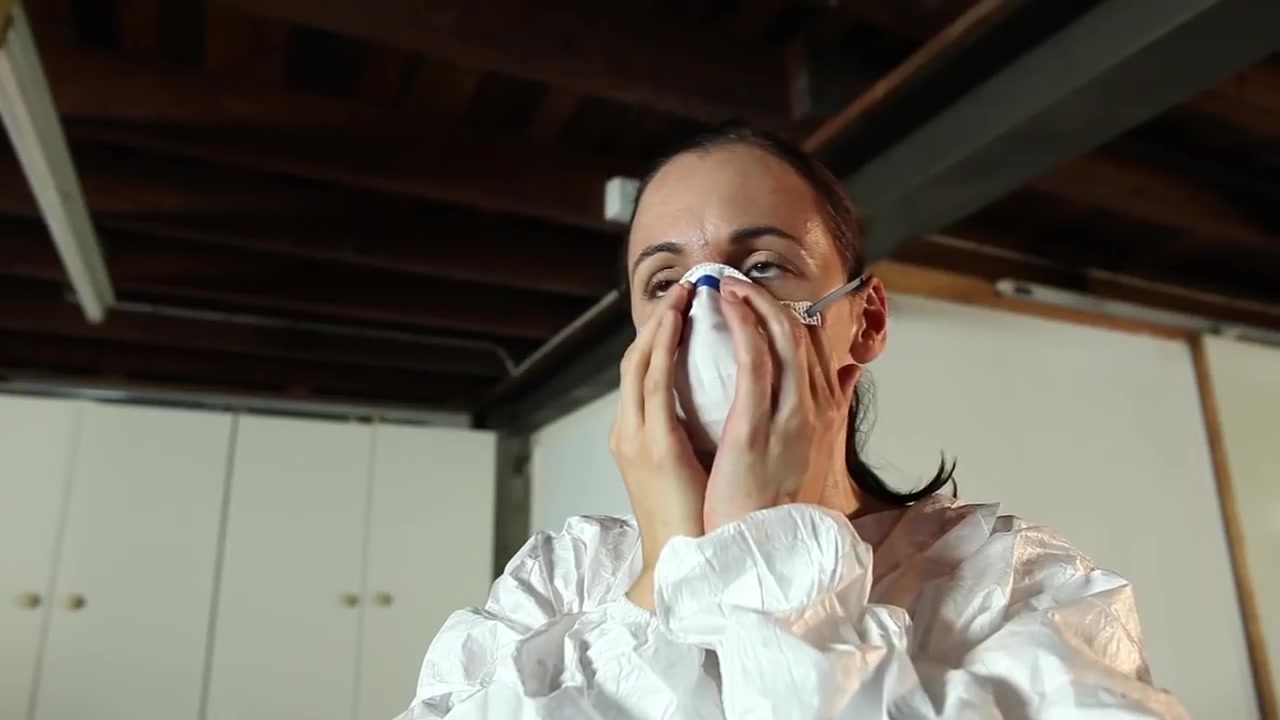
Objects detected:
Coverall
Mask